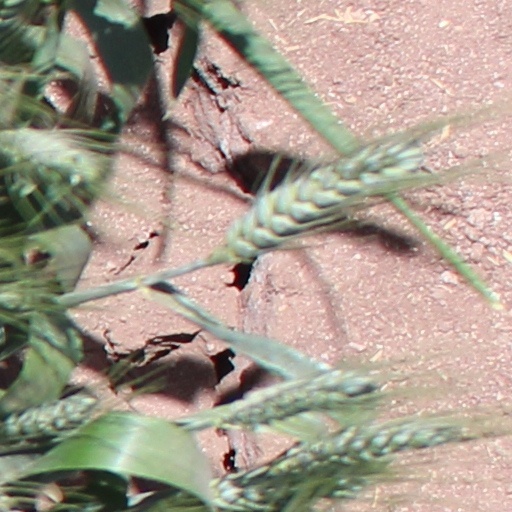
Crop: wheat